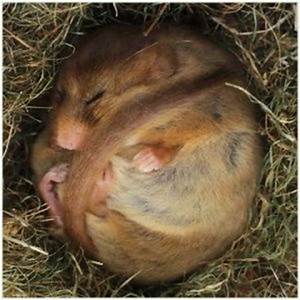
Label: squirrel